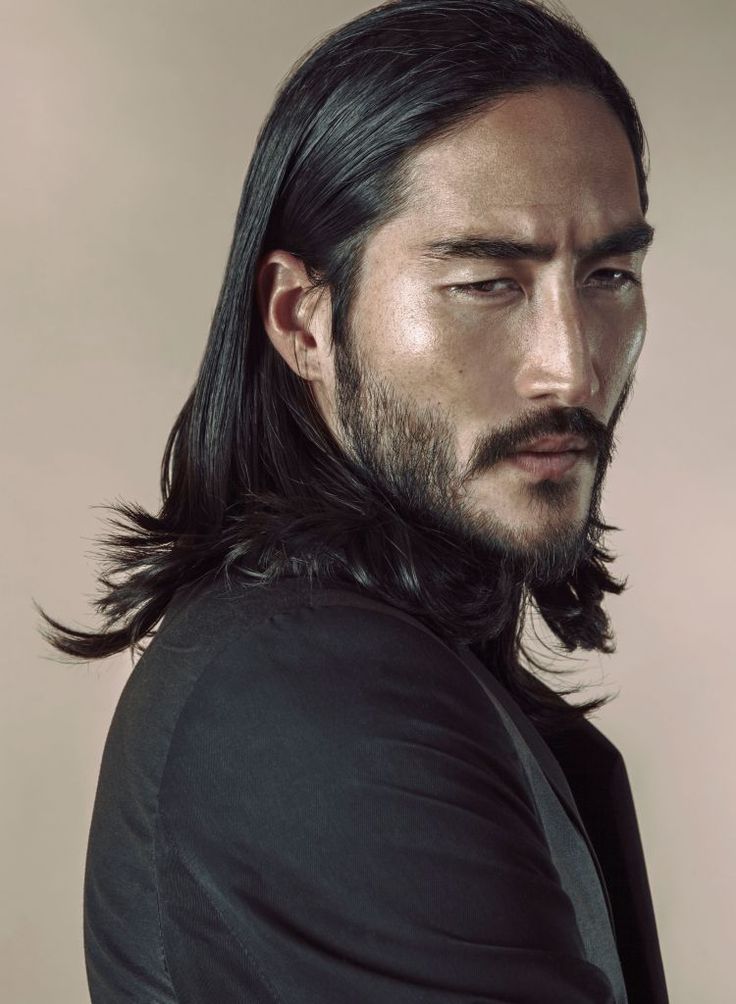
Gender: men